Nowcasting (meteorology)

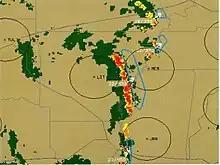
Forecast (blue lines) by « AutoNowcaster » for a thunderstorm line

Nowcasting is weather forecasting on a very short term mesoscale period of up to 2 hours, according to the World Meteorological Organization, and up to six hours, according to other authors in the field. This forecast is an extrapolation in time of known weather parameters, including those obtained by means of remote sensing, using techniques that take into account a possible evolution of the air mass. This type of forecast therefore includes details that cannot be solved by numerical weather prediction (NWP) models running over longer forecast periods.